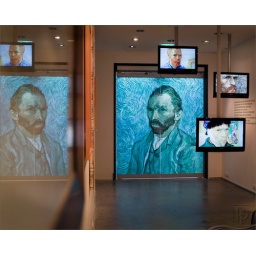
The house of Dutch painter Vincent van Gogh (1853-1890) in his place of birth: Zundert.